Japanese swordsmithing

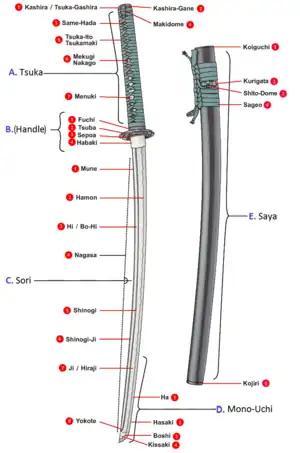
Visual glossary of Japanese sword terms

Japanese swordsmithing is the labour-intensive bladesmithing process developed in Japan beginning in the sixth century for forging traditionally made bladed weapons ("nihonto") including "katana", "wakizashi", "tantō", "yari", "naginata", "nagamaki", "tachi", "nodachi", "ōdachi", "kodachi", and "ya" (arrow).